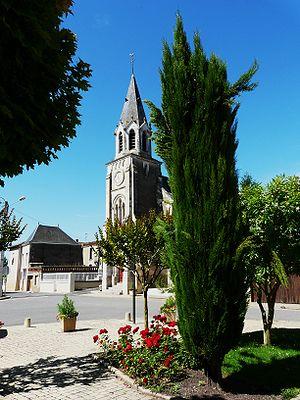
Église de Brie
Brie est une ancienne commune du centre-ouest de la France située dans le département des Deux-Sèvres en région Nouvelle-Aquitaine.